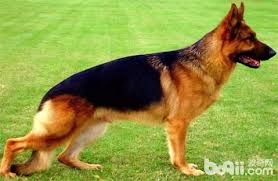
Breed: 211-n000018-German_shepherd